Lady Diana Beauclerk

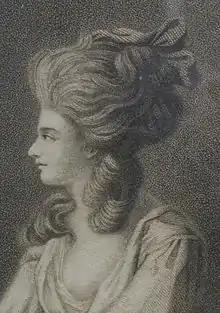
Part of a stipple engraving, published by John Boydell in 1782, after Lady Diana's 1779 drawing of her friend and cousin Georgiana Cavendish.

Their circle of friends included Samuel Johnson, Georgiana Cavendish — who maintained a glittering salon — Edward Gibbon, David Garrick, Charles James Fox, James Boswell and Edmund Burke.